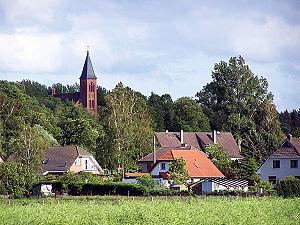
Sehlen est une commune sur l'île de Rügen, dans l'arrondissement de Poméranie-Occidentale-Rügen, Land de Mecklembourg-Poméranie-Occidentale.